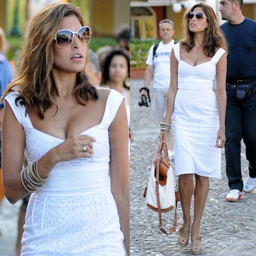
shoes for a white summer dress